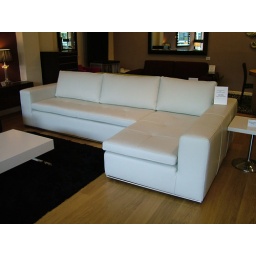
Anka corner sofa in white leather